Iris typhifolia

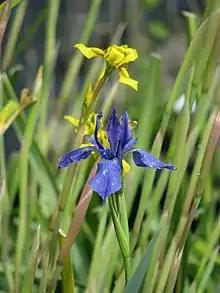
Blue flowered "Iris typhifolia" with unknown yellow flowering iris

It is written as 北陵鸢尾 in Chinese script and known as 'bei ling yuan wei' in Pidgin.